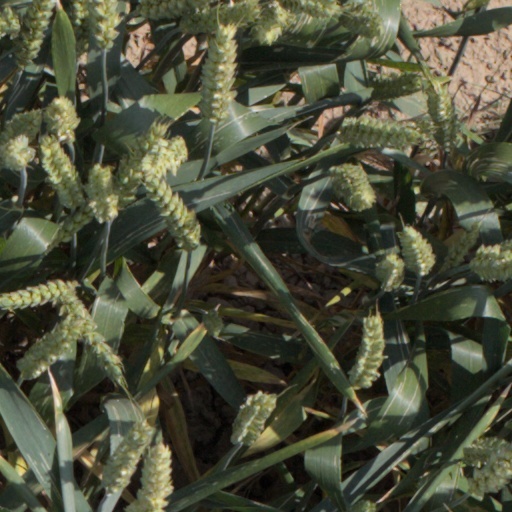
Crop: wheat